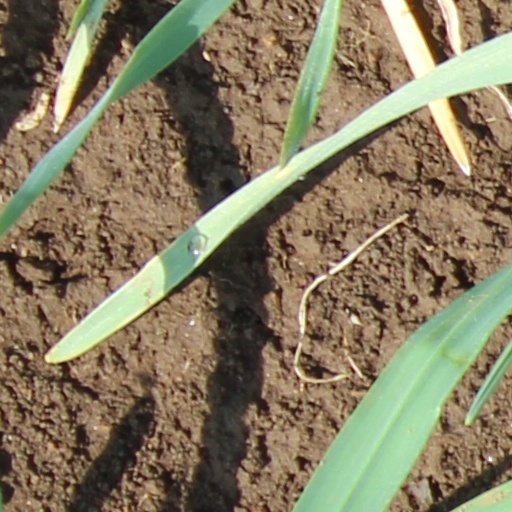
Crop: wheat